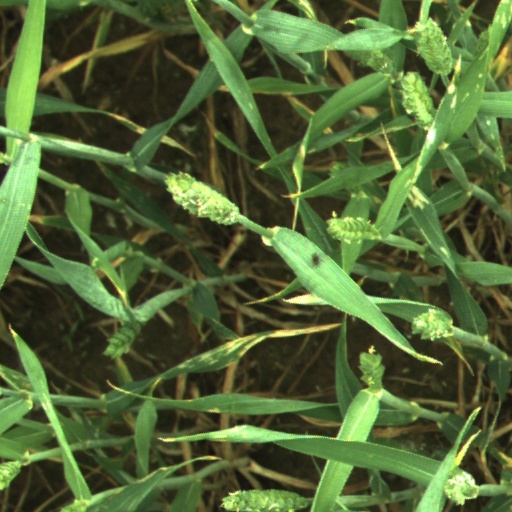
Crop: wheat